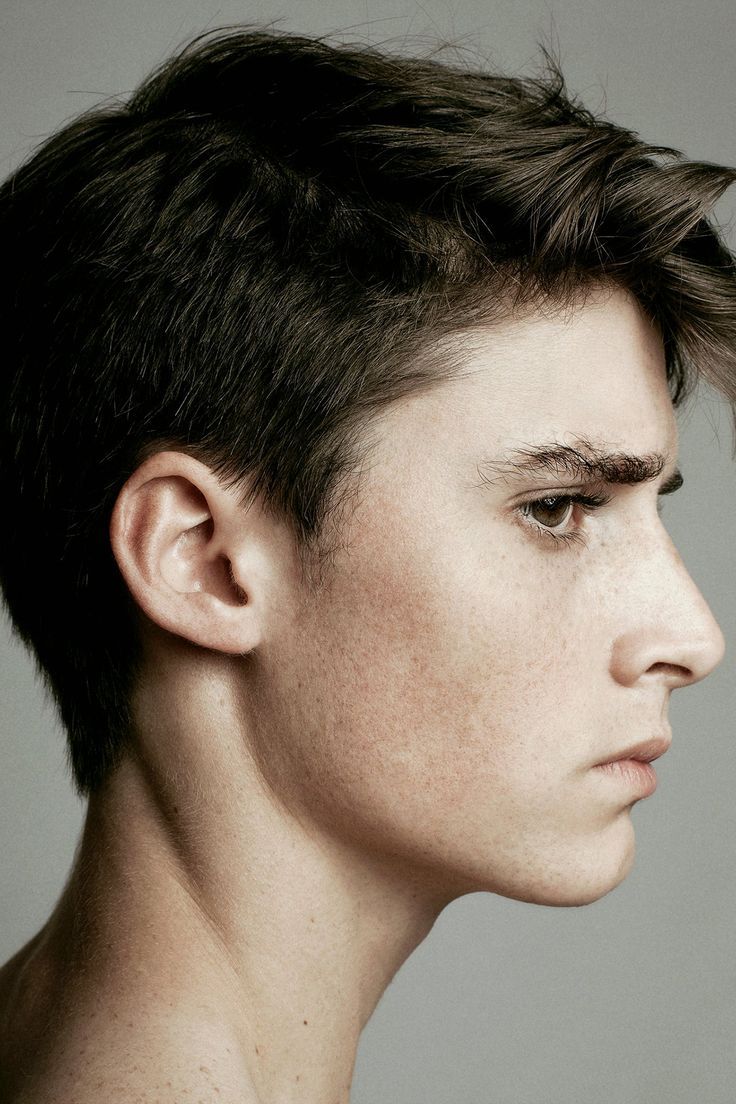
Label: Colored